Military mascot

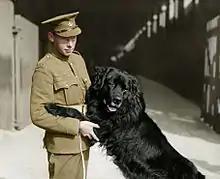
Sable Chief, a Newfoundland dog with his handler. He served as the mascot for the Royal Newfoundland Regiment during the First World War

The practice of adopting animal mascots in the armed forces has a long history. Many Australian Imperial Force battalions in World War I brought all sorts of animals along with them, including dogs, kangaroos, koalas and even a Tasmanian devil. These animals offered companionship for the troops, were a way of expressing national pride, raised morale, and offered soldiers some relief from the harsh realities of war. There are many ways that the animals were sourced, including advertising in the newspaper. An advertisement in the "Ballarat Courier" in March 1916 reads,